Ole Miss riot of 1962

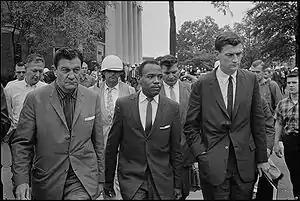
Chief U.S. Marshal James McShane (left) and U.S. Assistant Attorney General for Civil Rights John Doar (right), escorting James Meredith to class at Ole Miss after the riot.

The Ole Miss riot of 1962 (September 30 – October 1, 1962), also known as the Battle of Oxford, was a race riot that occurred at the University of Mississippi—commonly called Ole Miss—in Oxford, Mississippi, as segregationist rioters sought to prevent the enrollment of African American applicant James Meredith. President John F. Kennedy eventually quelled the riot by mobilizing more than 30,000 troops, the most for a single disturbance in United States history.